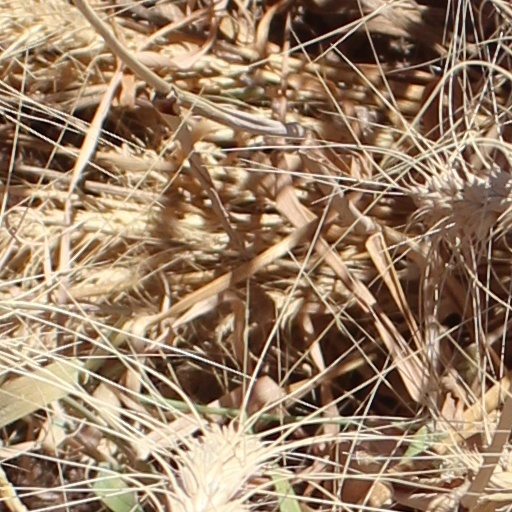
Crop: wheat